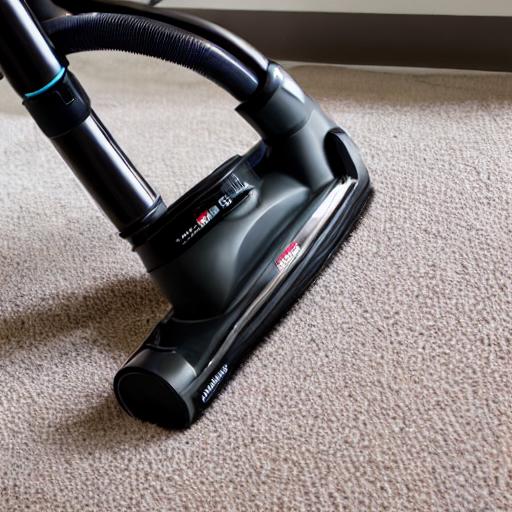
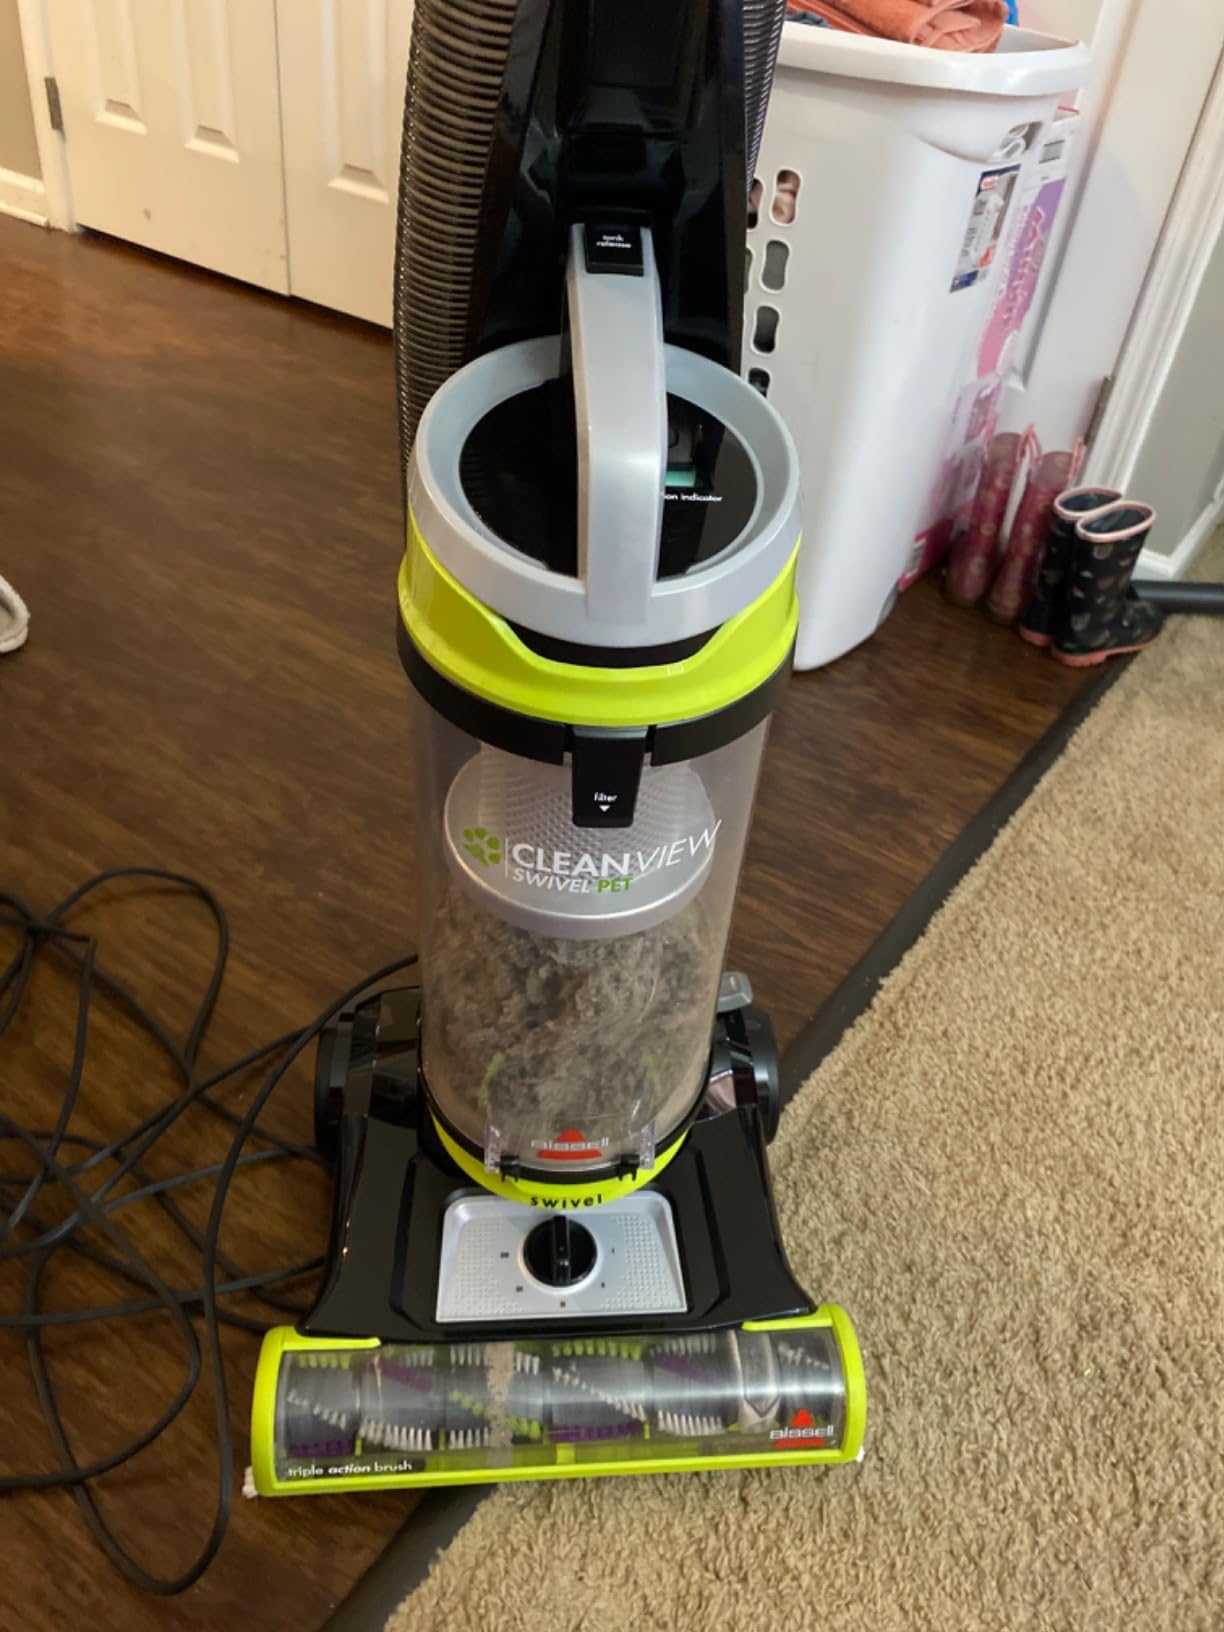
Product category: items_vacuum
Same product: no